Stream cipher

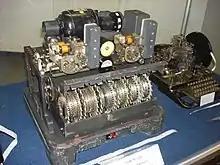
Lorenz SZ cipher machine as used by the German military during World War II

In a synchronous stream cipher a stream of pseudorandom digits is generated independently of the plaintext and ciphertext messages, and then combined with the plaintext (to encrypt) or the ciphertext (to decrypt). In the most common form, binary digits are used (bits), and the keystream is combined with the plaintext using the exclusive or operation (XOR). This is termed a binary additive stream cipher.